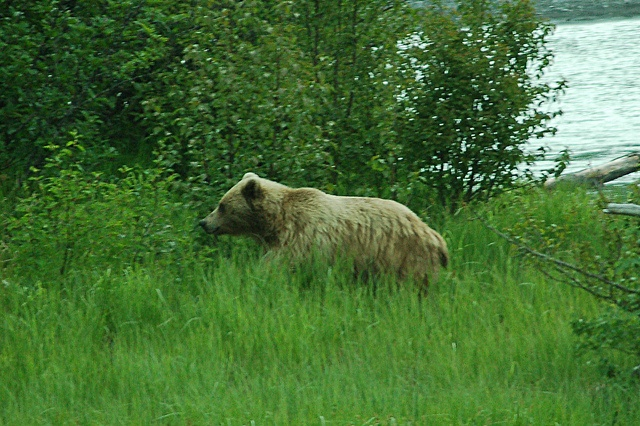
A brown bear in long, green grass by water
A bear walking across a lush green field.
a small bear is walking in some green grass
There is a bear moving past water and trees, though tall grass.
A grizzly bear is walking away from the water.